Mile High (novel)

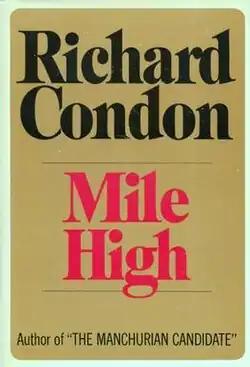
Cover of the first hardback edition, published by Dial Press in 1969.

Both "Time" magazine and "The New York Times" devoted long, fairly favorable reviews to the book, although the "Times" was clearly more impressed by it than the anonymous "Time" magazine critic. Using a phrase of Condon's about what another character thinks Eddie West looks like as a young man, "a fish cake with a mustache", as the title of its review, the "Time" review recognizes many of Condon's talents in the book but also points out numerous faults: